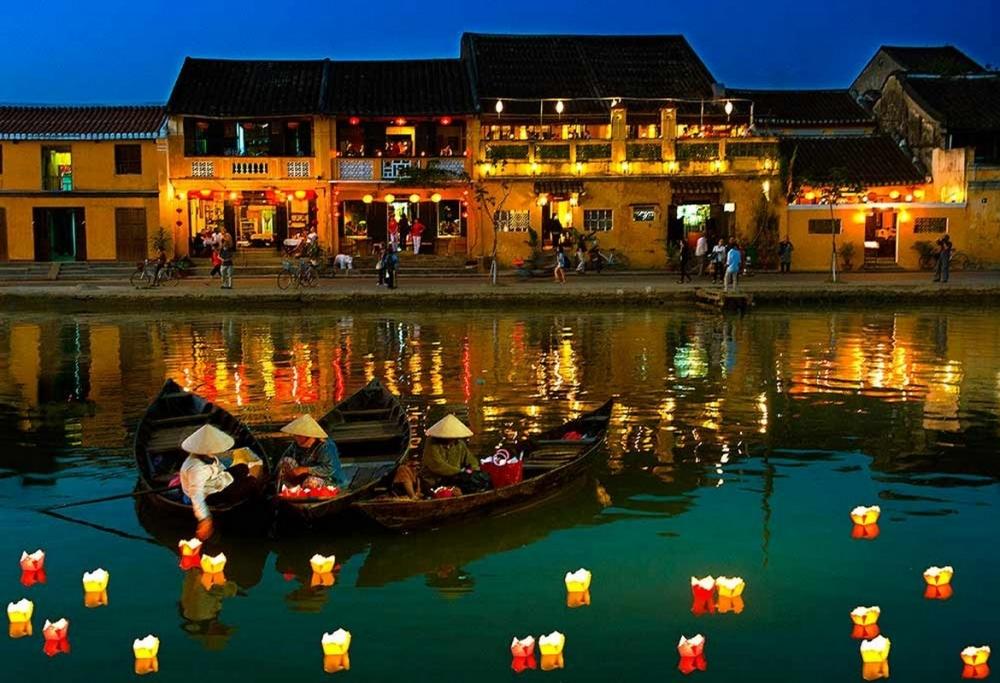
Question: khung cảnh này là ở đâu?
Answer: phố cổ hội an